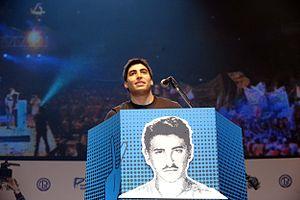
Felipe Vallese était un ouvrier métallurgiste et dirigeant syndical argentin.